Gendarmery (Serbia)

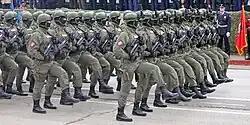
Echelon march of Gendarmery members

In addition to the detachments deployed throughout the country, the Gendarmery has one specialized unit: the Diving Unit of the Gendarmery ("Ronilačka jedinica Žandarmerije"), headquartered in Belgrade. It is tasked with conducting special actions in water-dominated environments and consists of three specialist teams: intervention team, searching team and nautical team.